Frederick Palmer (journalist)

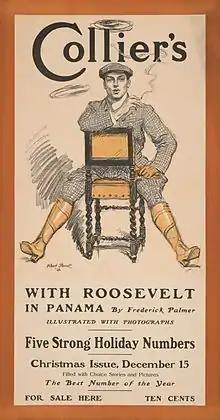
"Collier's" poster featuring Palmer's series of articles on Panama (1906)

Palmer's 50 years as a war correspondent began when he was sent to cover the Greco-Turkish War of 1897 for the "New York World" and for "Collier's" magazine. He then covered the gold rush in northwestern Canada. The Philippine–American War (1899–1902) provided an opportunity for him to cross the Pacific bound for Manila.